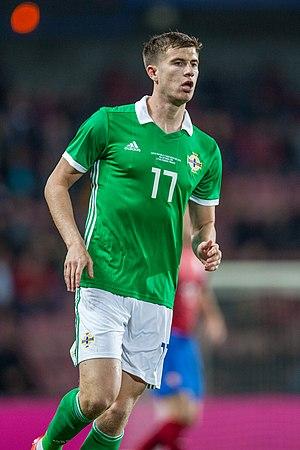
Patrick James Coleman « Paddy » McNair, né le 27 avril 1995 à Ballyclare, est un footballeur international nord-irlandais qui évolue au poste de défenseur au Middlesbrough FC.